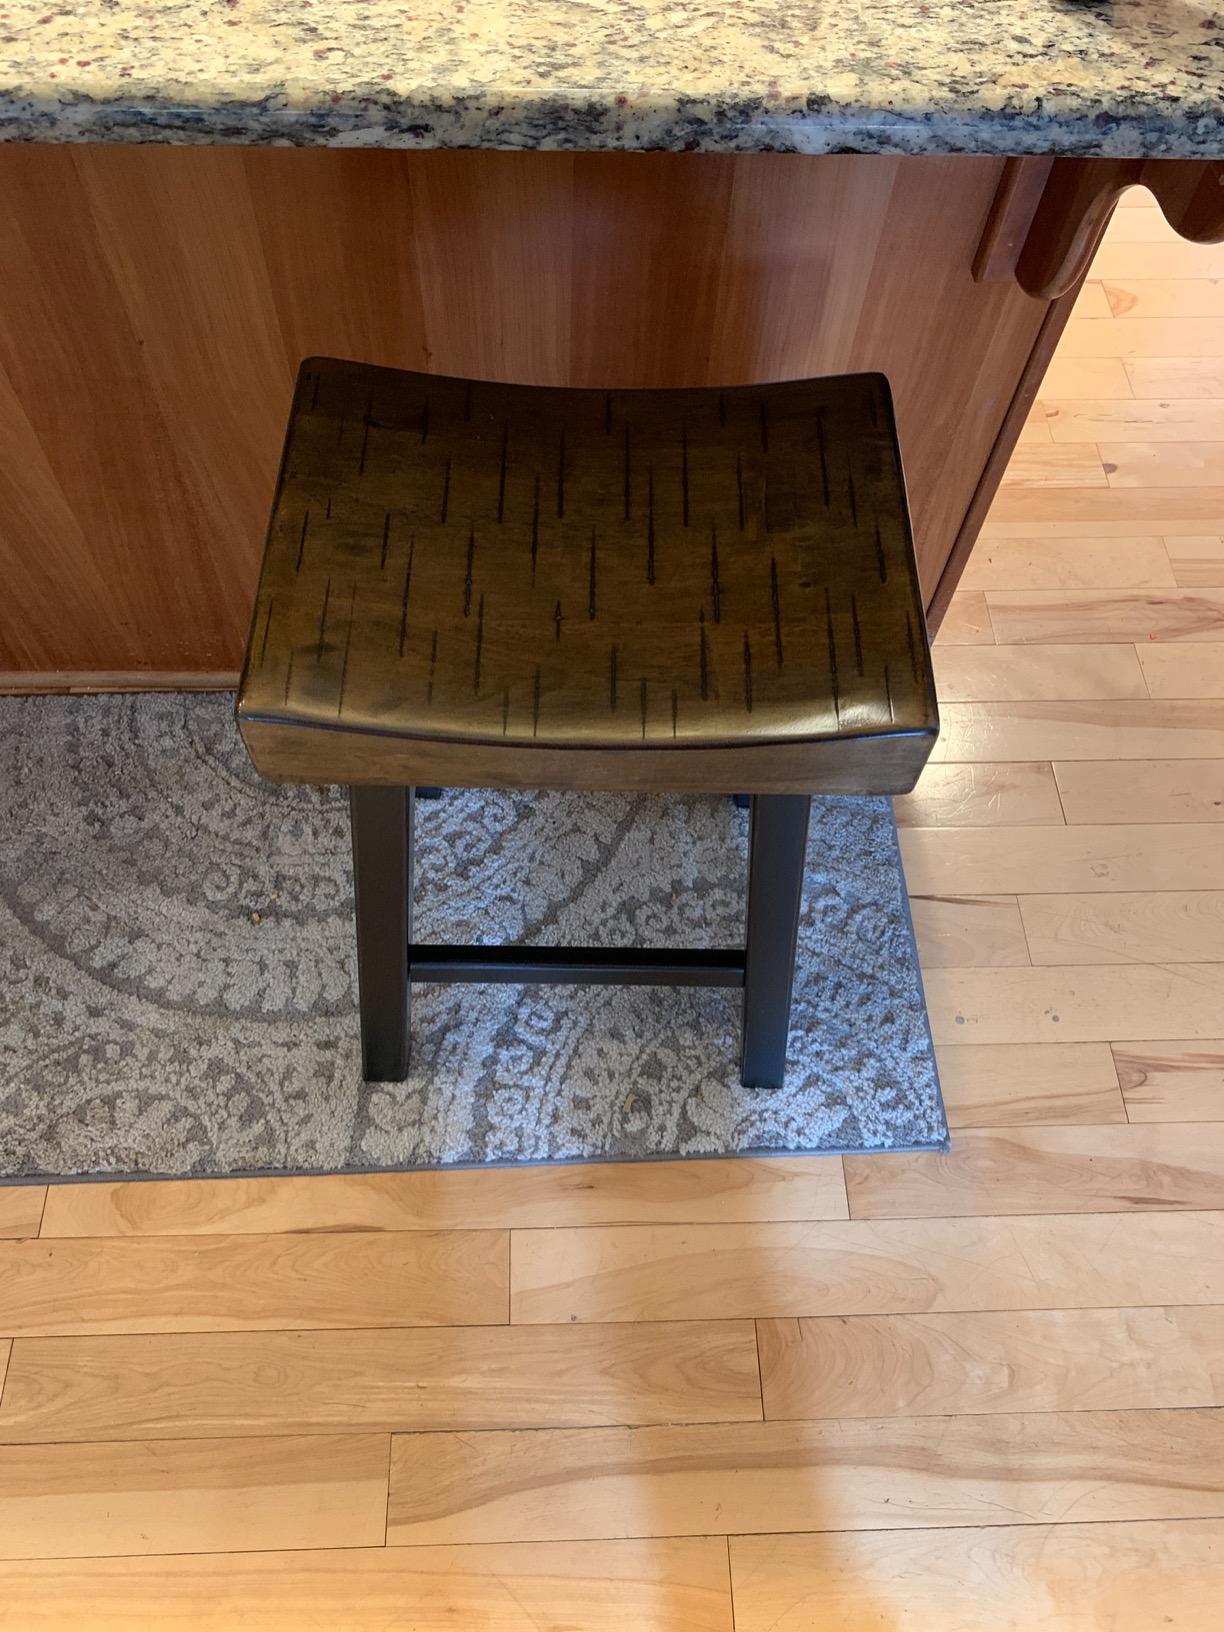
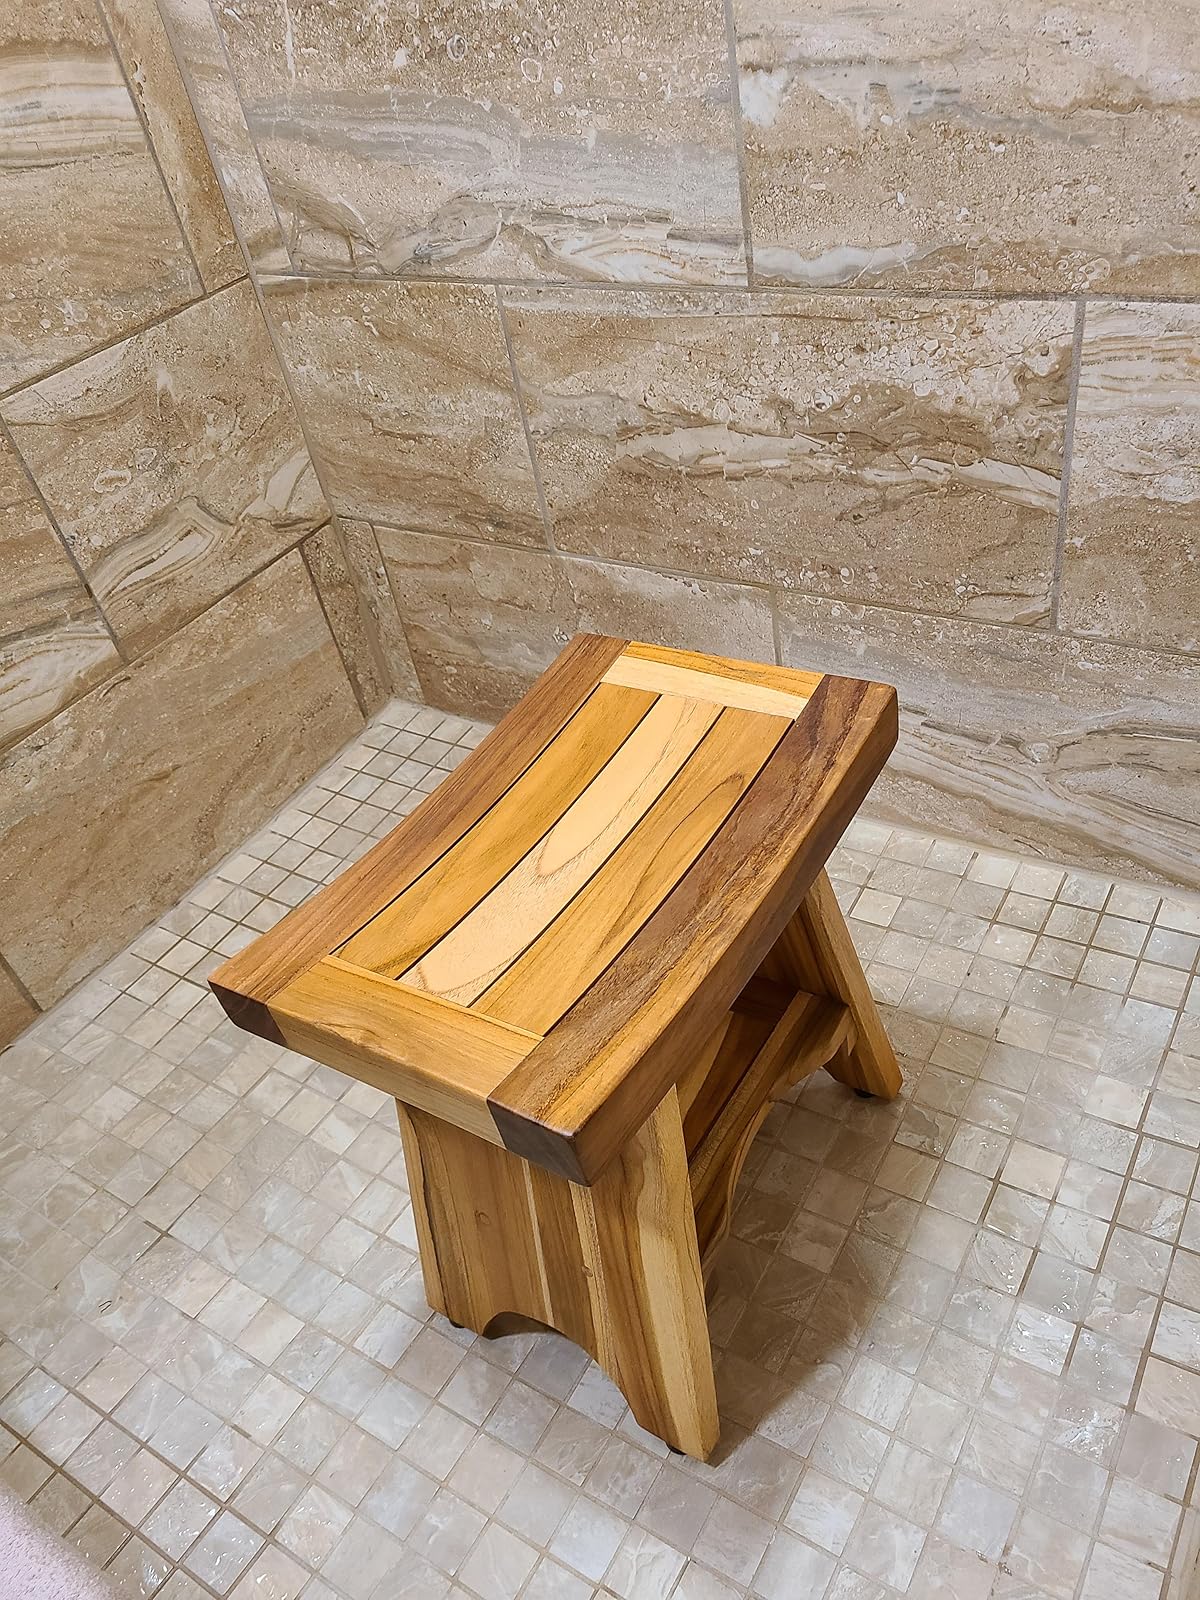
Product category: stool
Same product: no